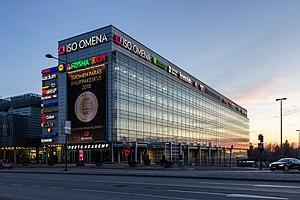
Citycon Oyj est une société d'investissement immobilier finlandaise spécialisée dans la propriété, la gestion et le développement de centres commerciaux.